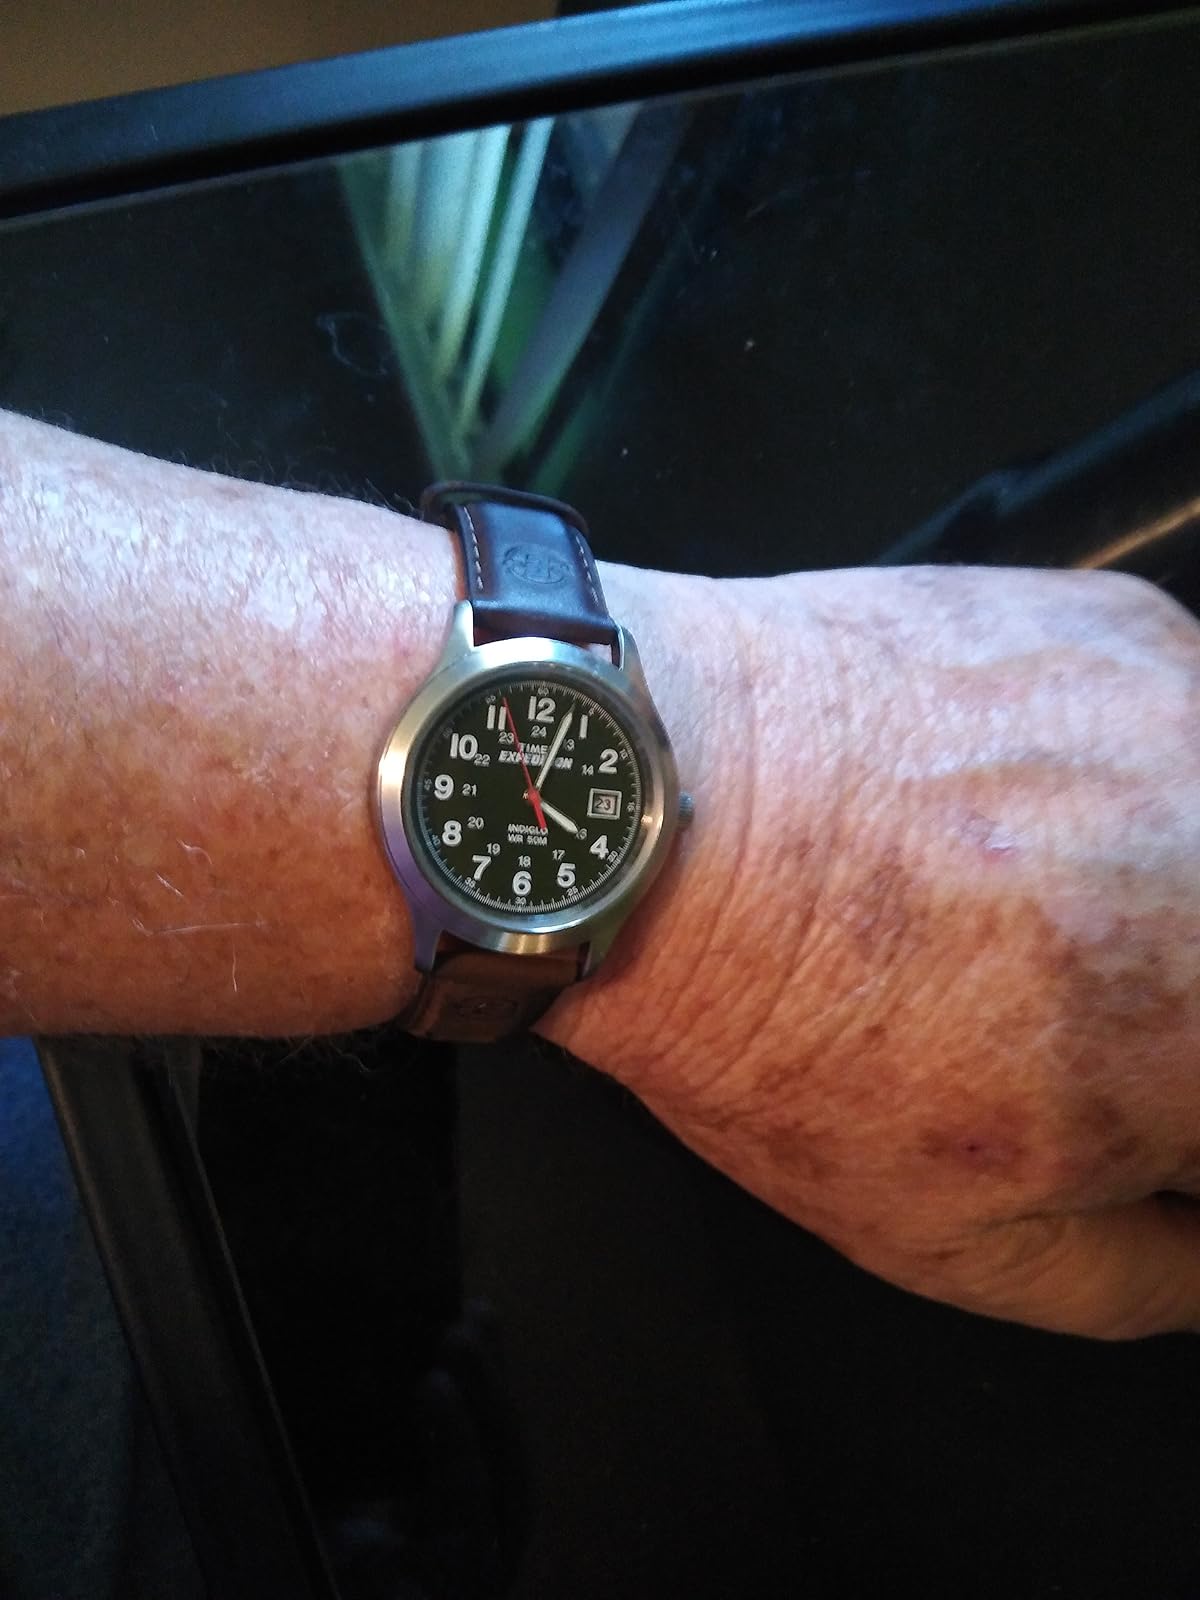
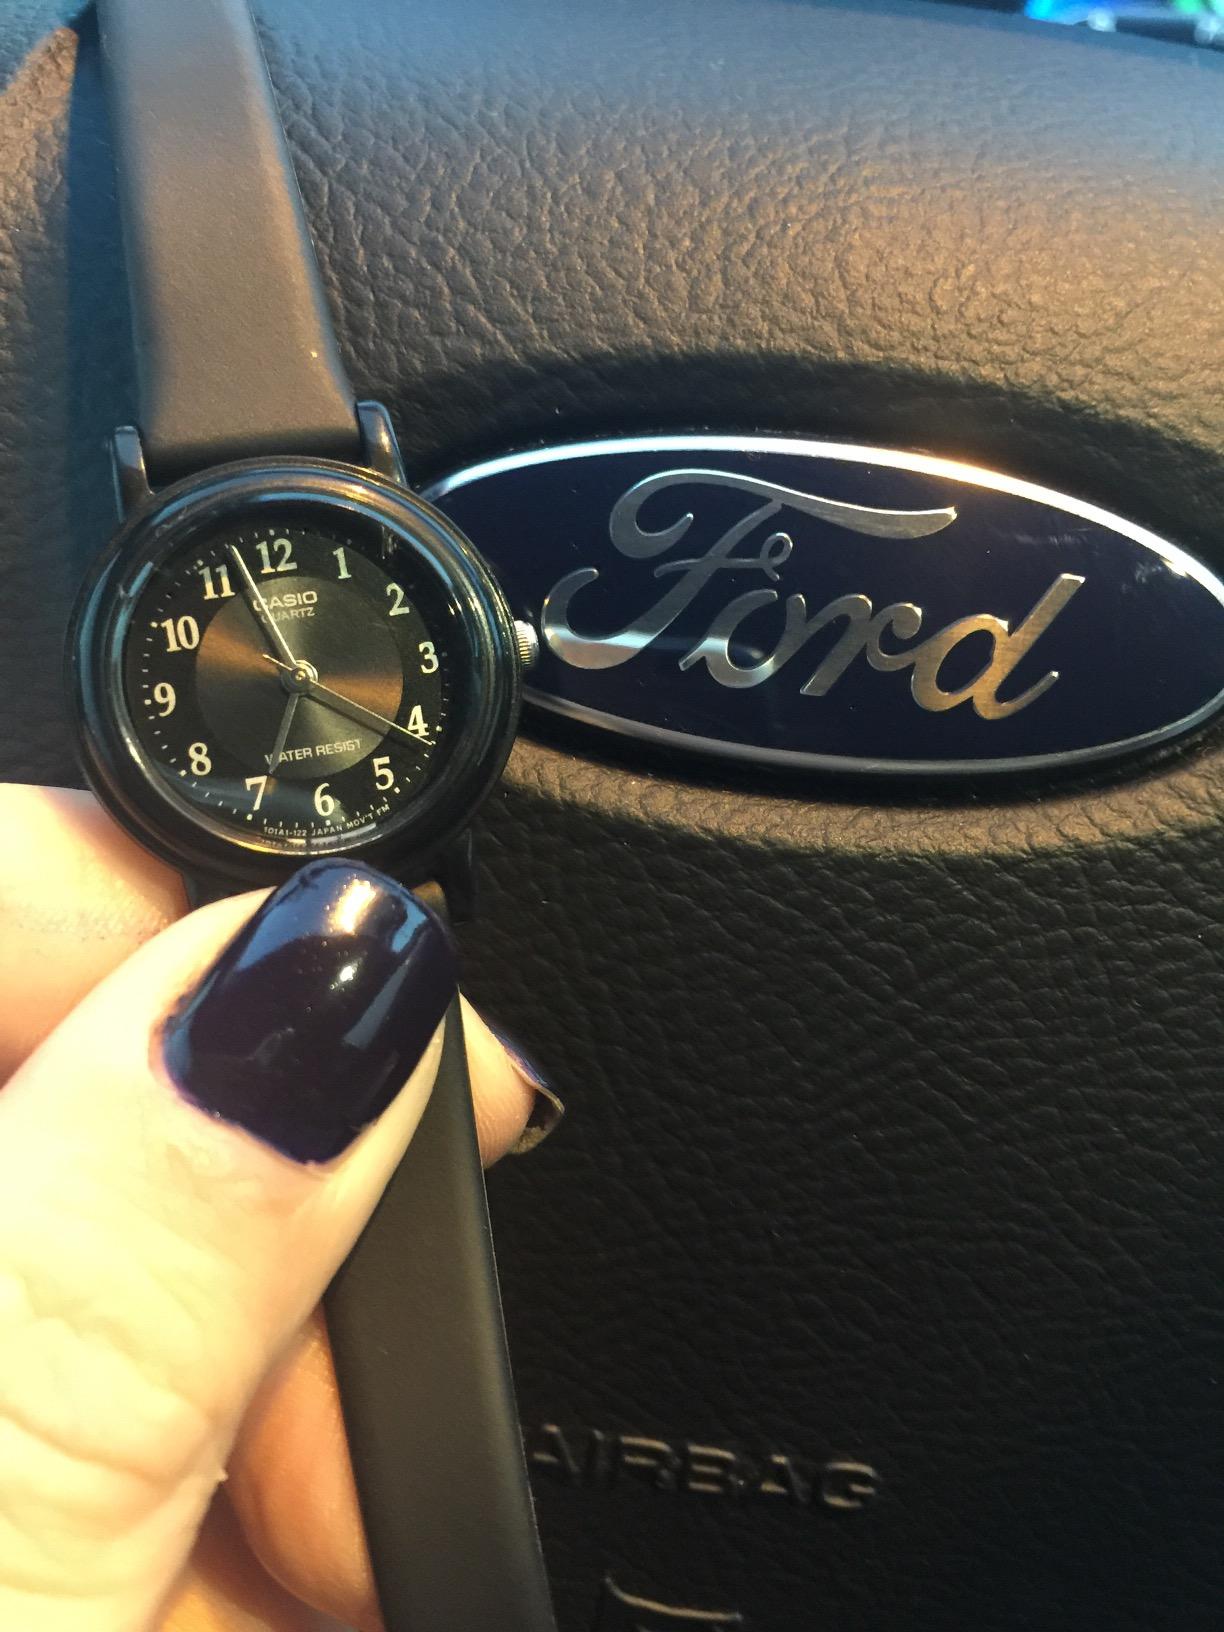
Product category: accessories_watch
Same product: no